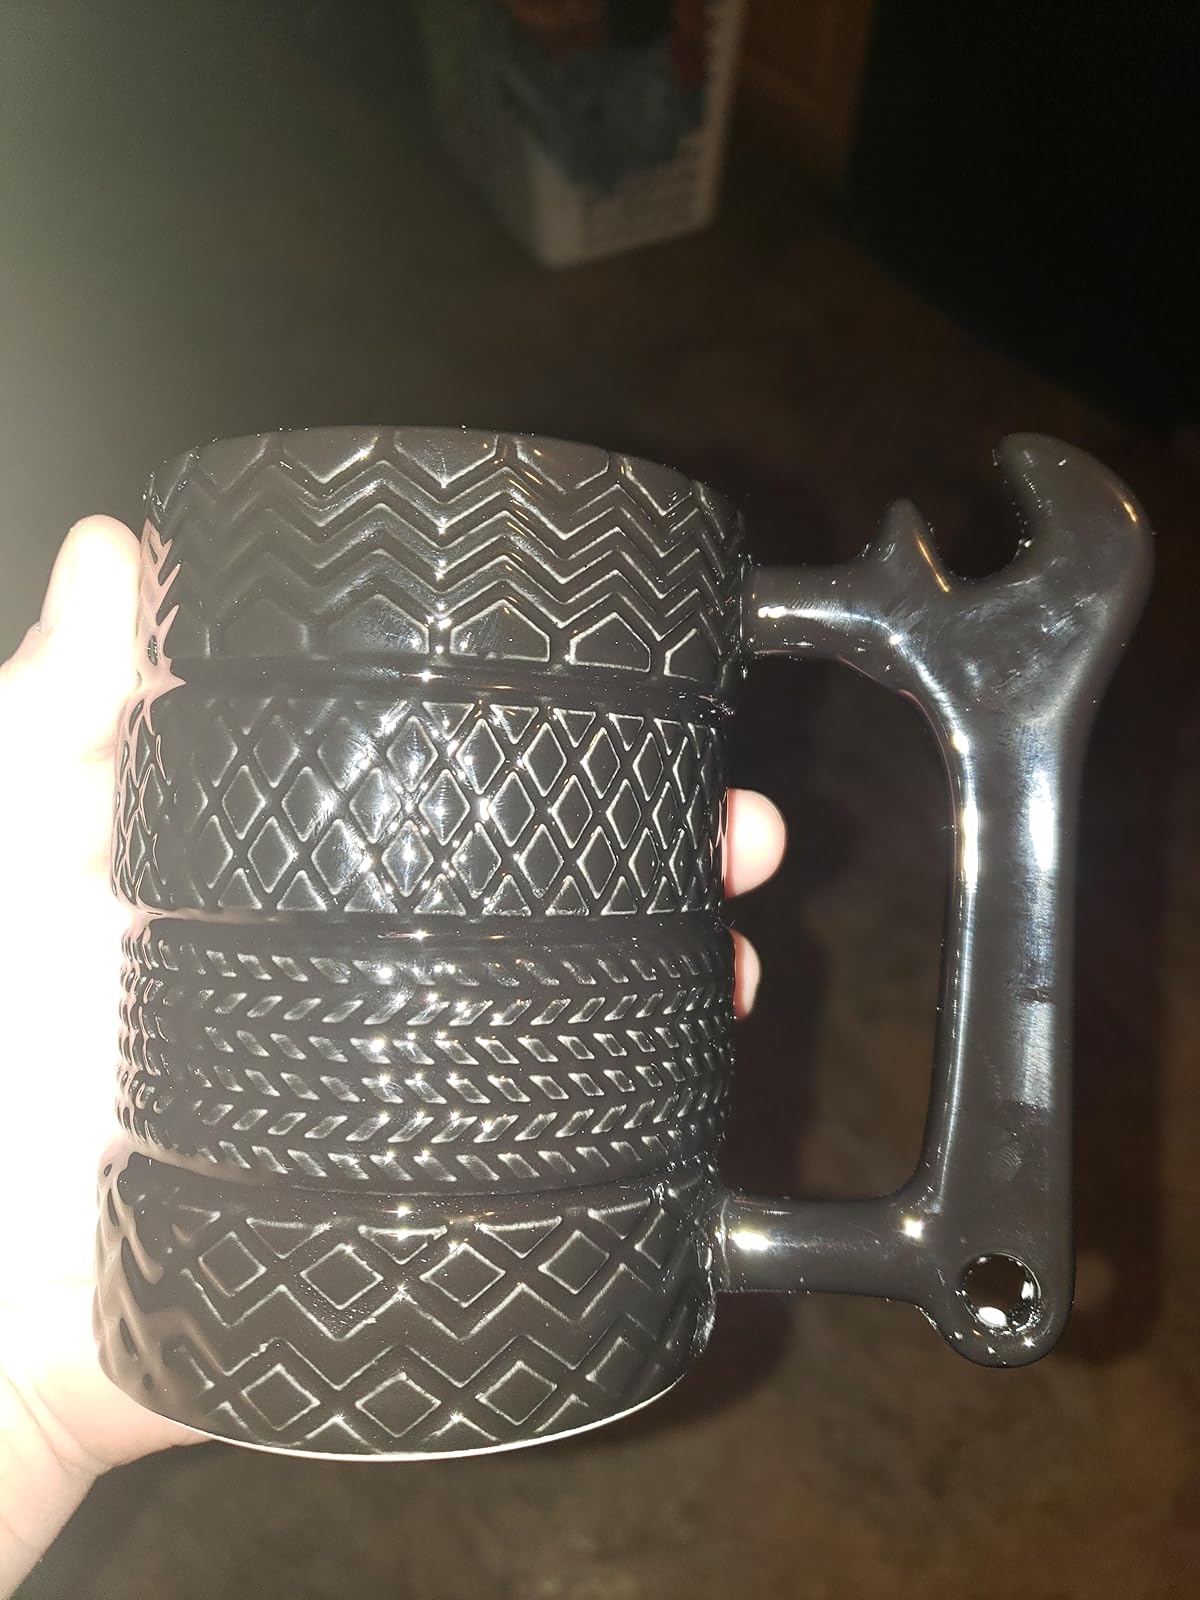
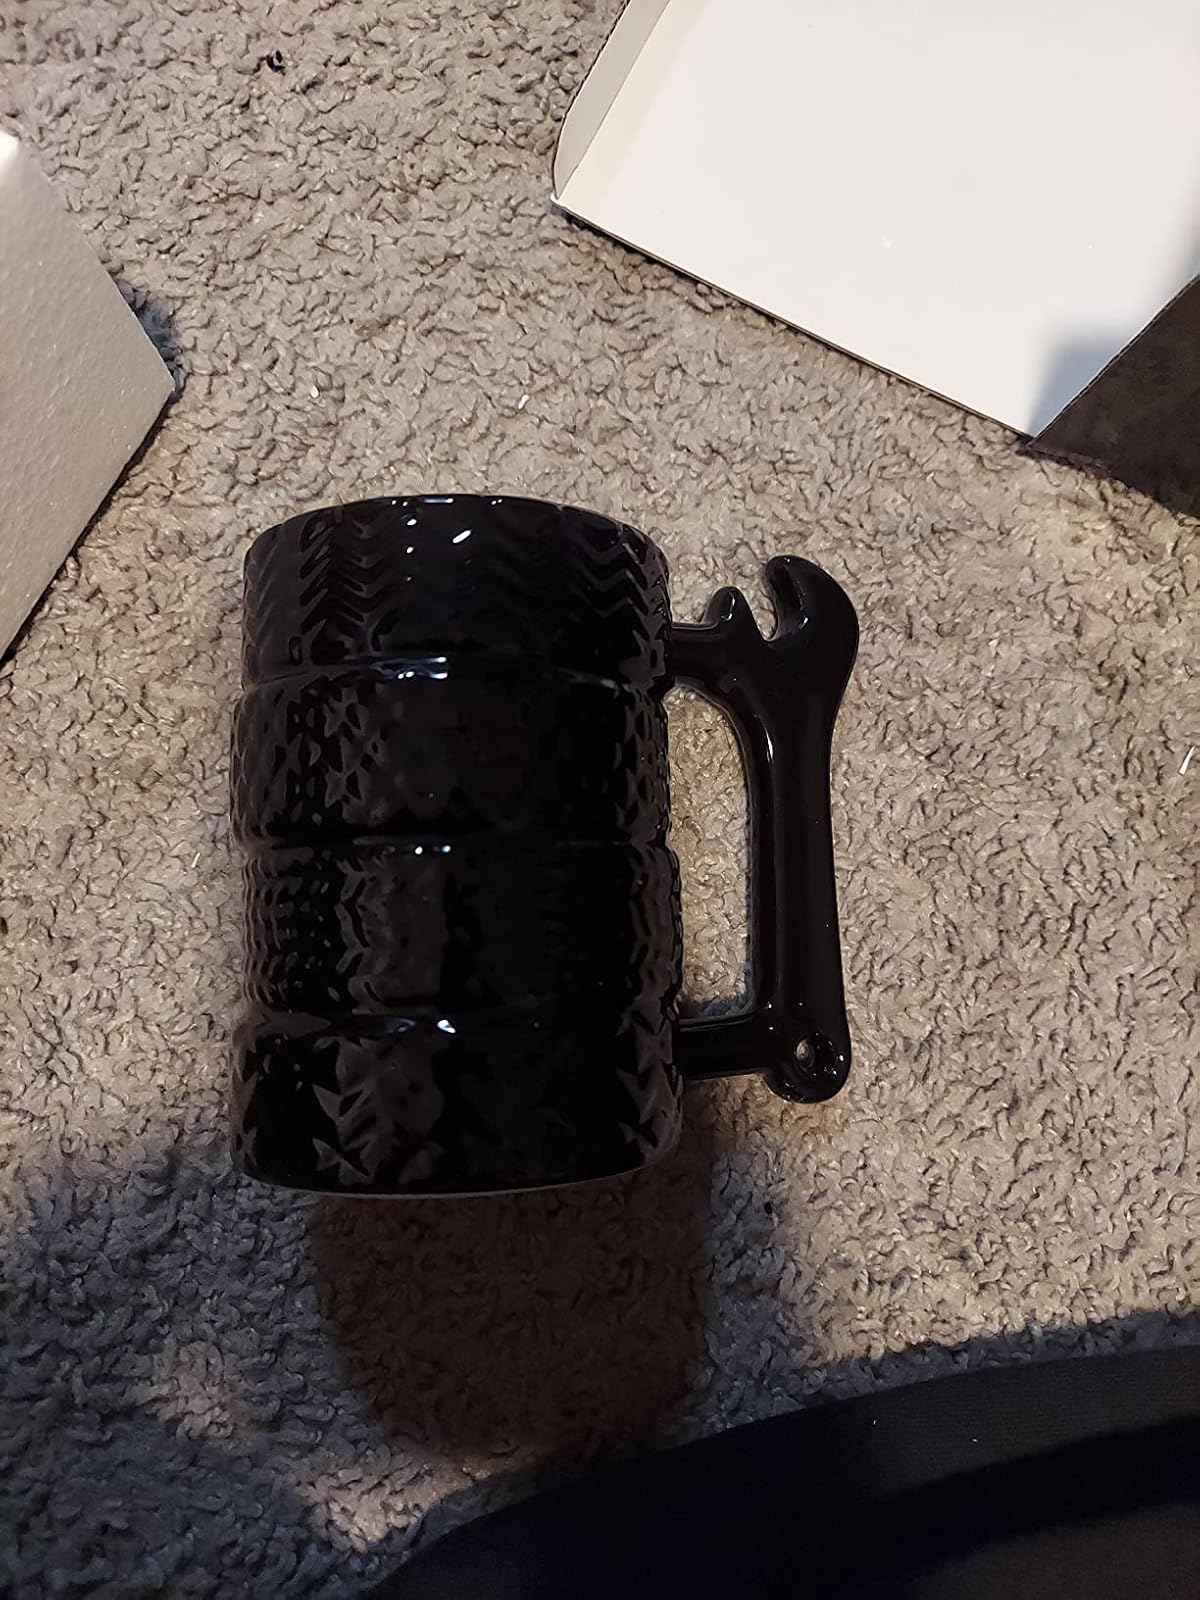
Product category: items_mug
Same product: yes